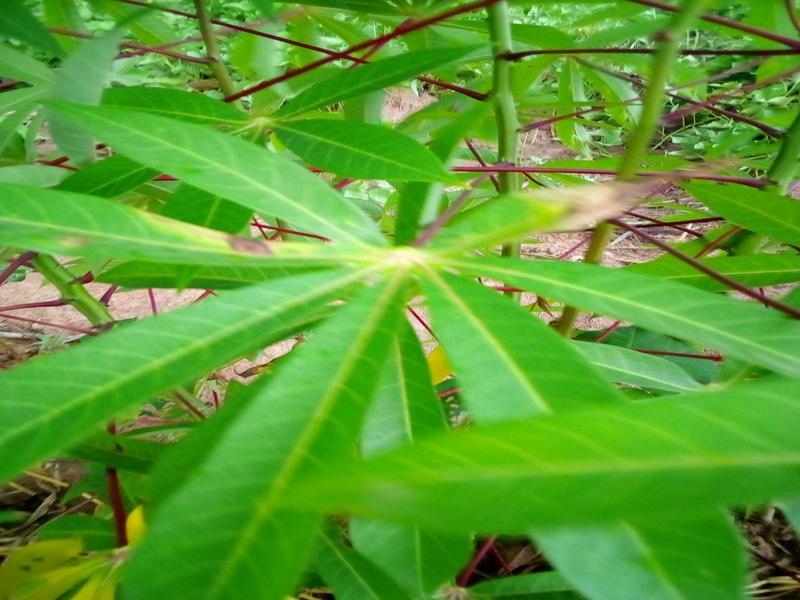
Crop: cassava
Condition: bacterial_blight